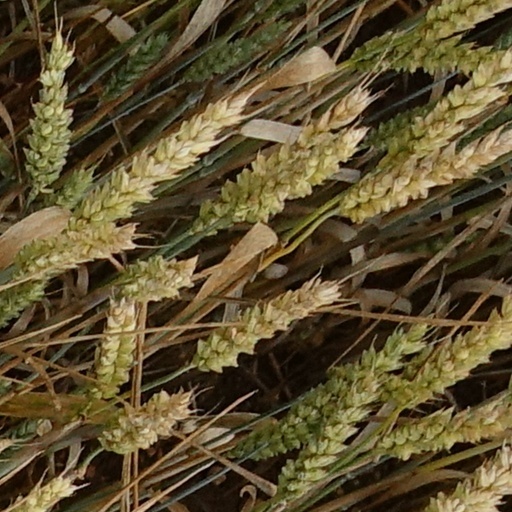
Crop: wheat